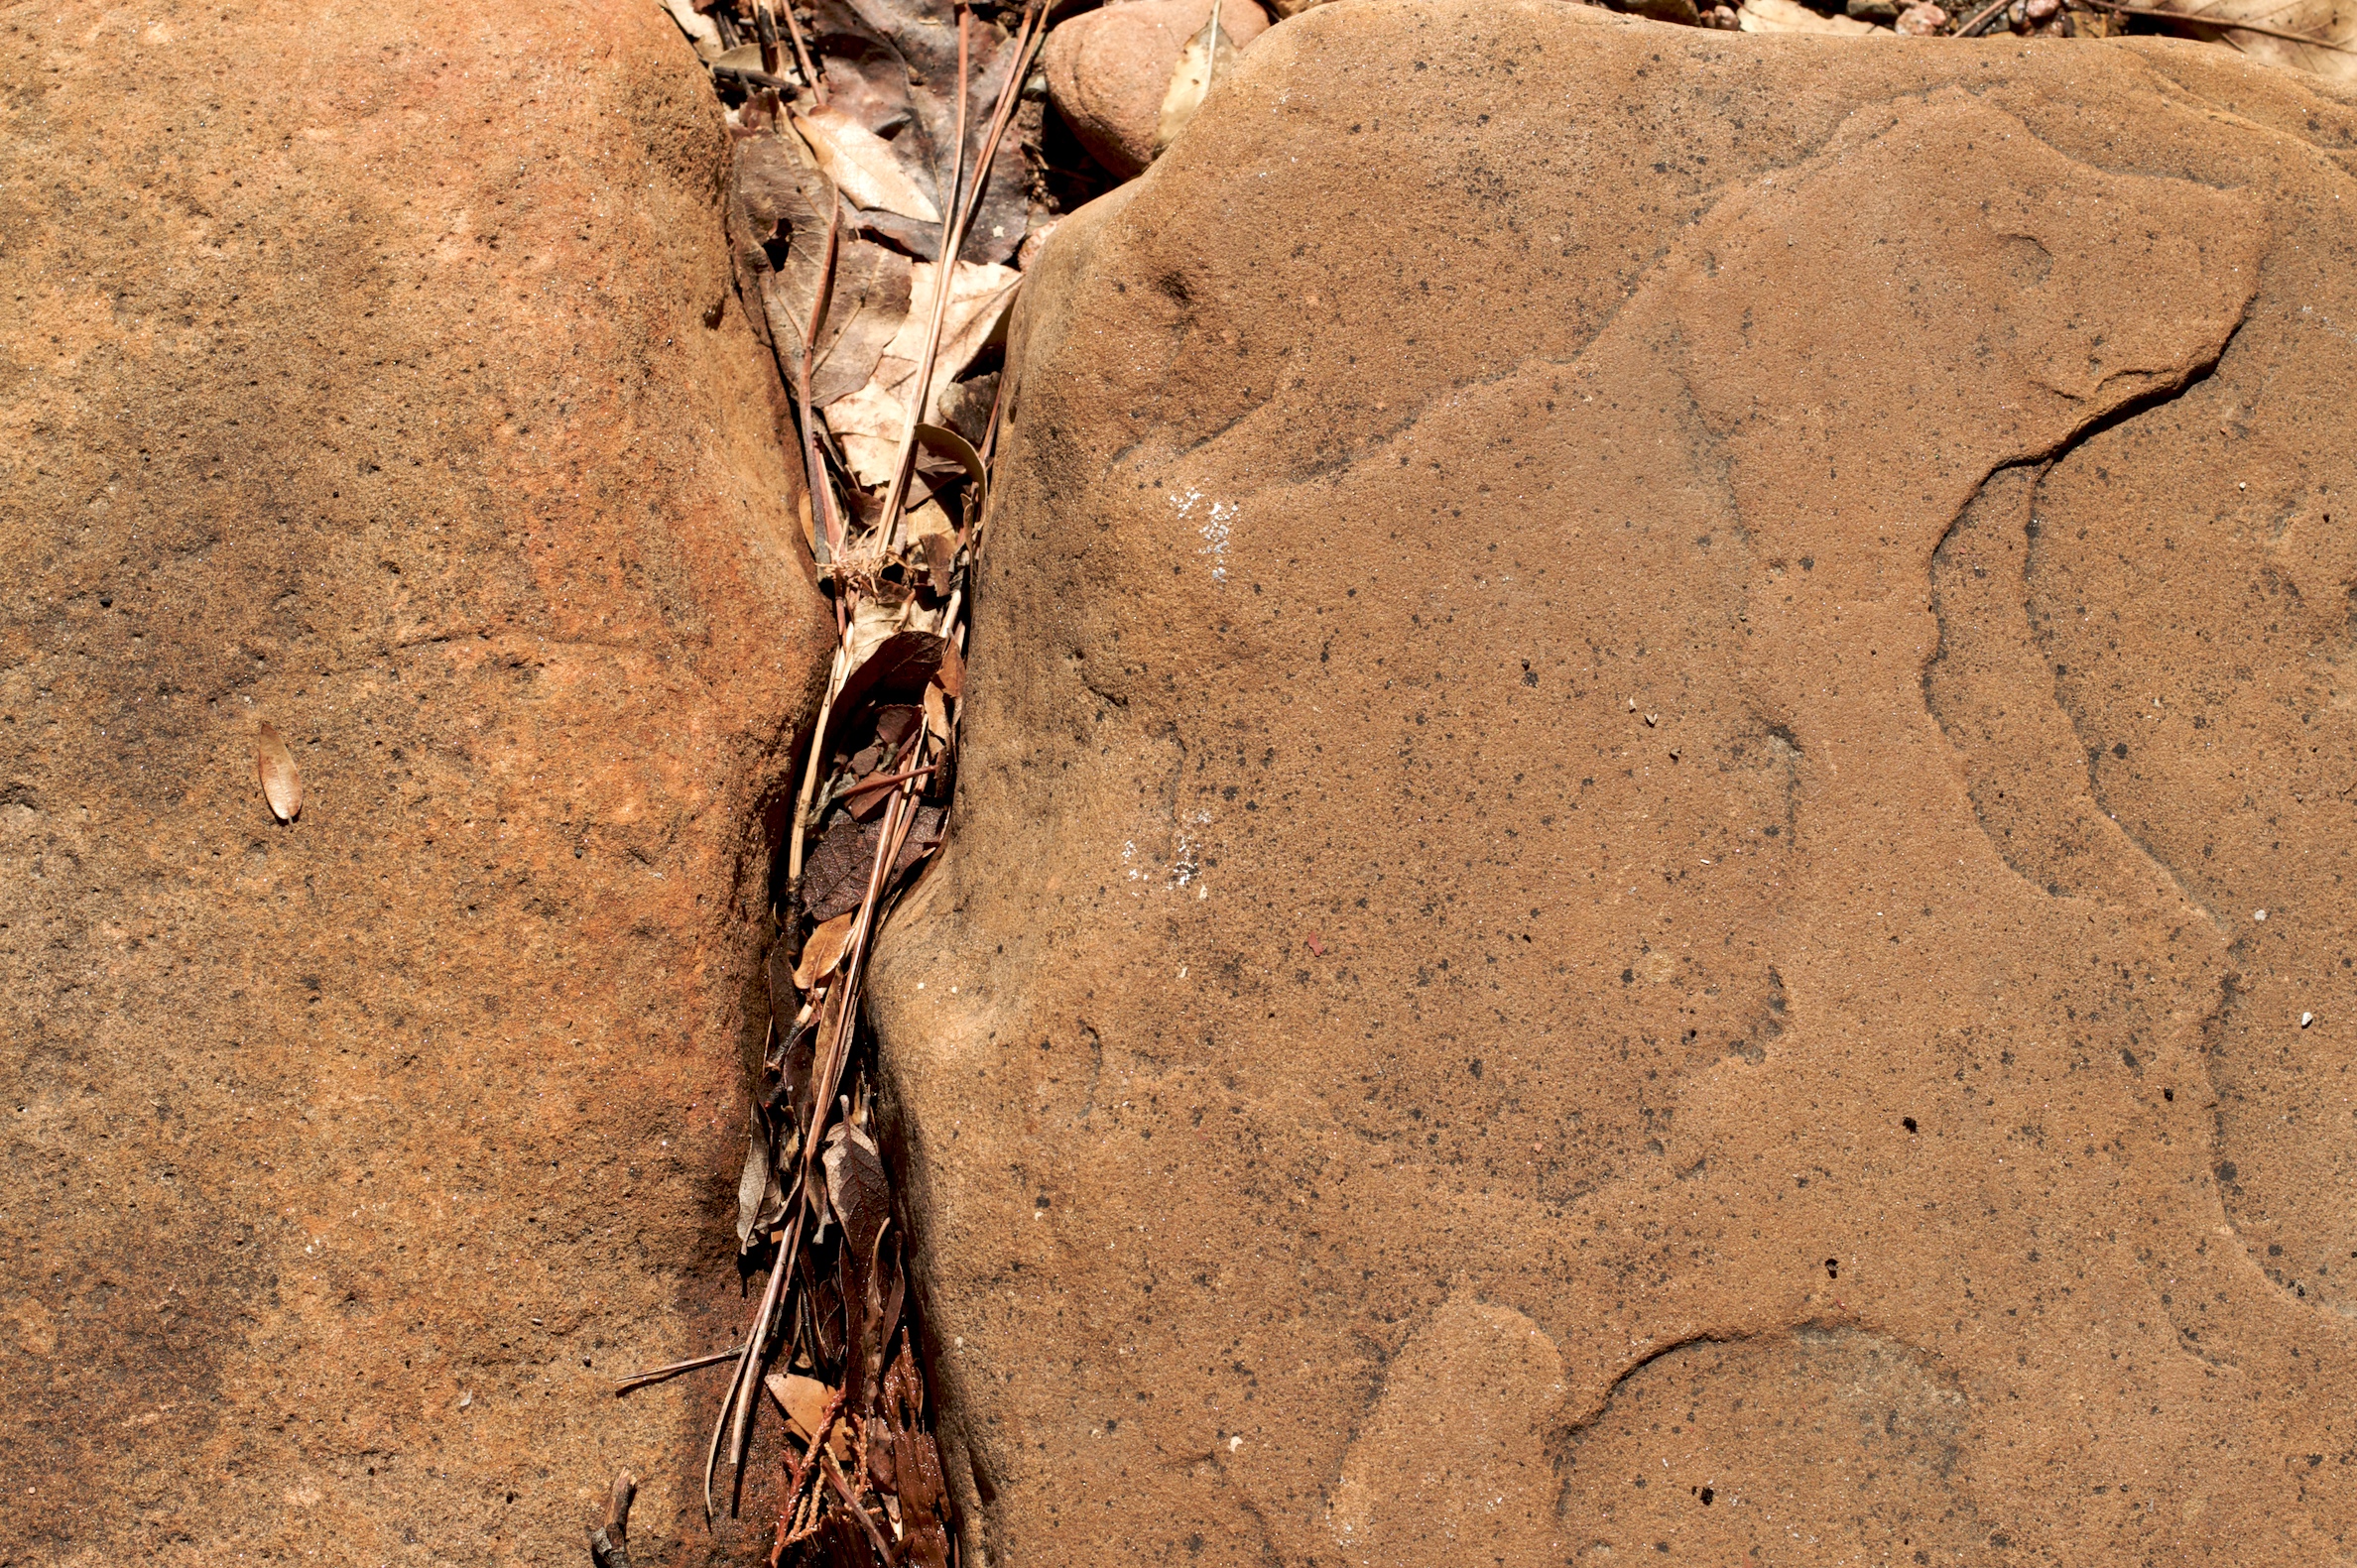
sand, rock, wood, texture, wall, soil, material, geology, temple, dailyshoot, ancient history